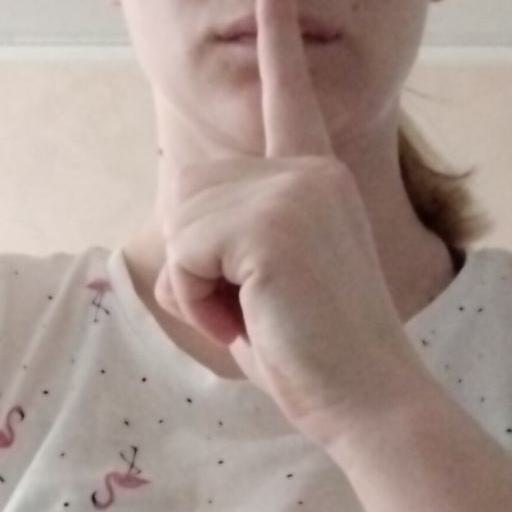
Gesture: mute